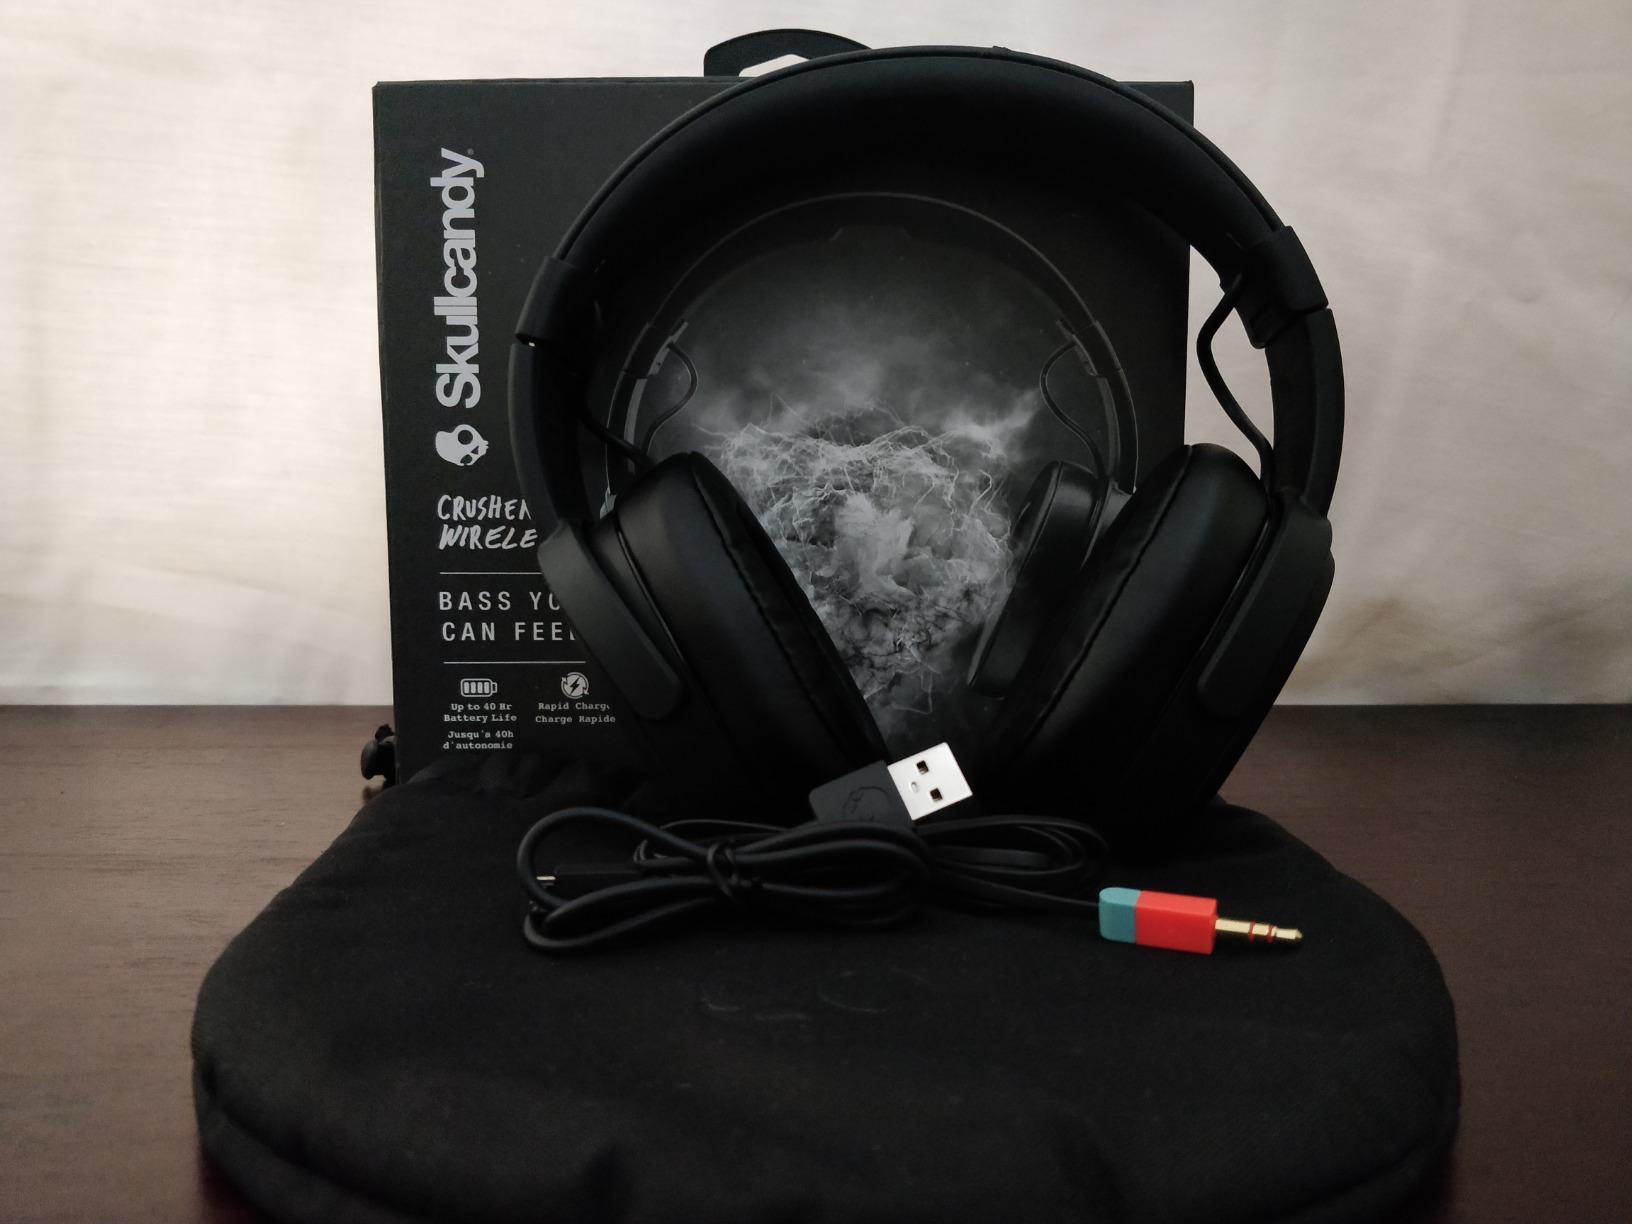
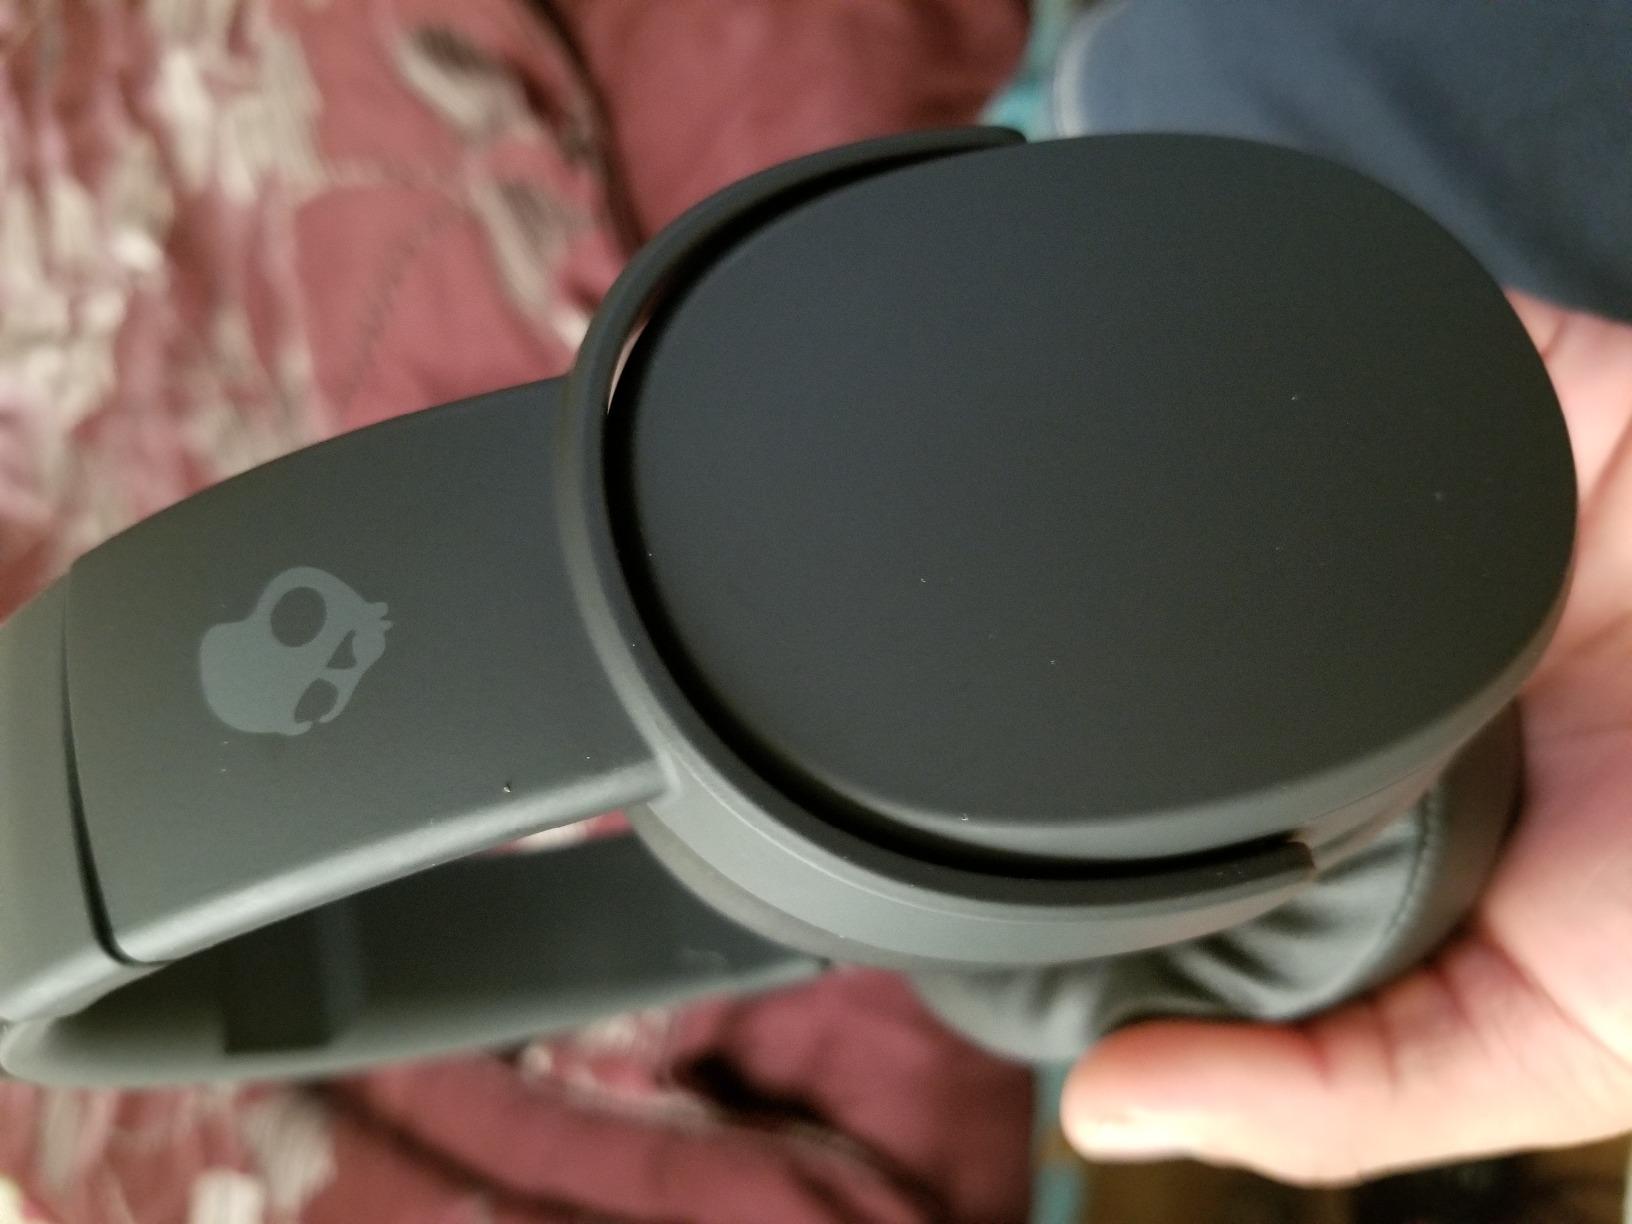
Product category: headphones
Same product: yes